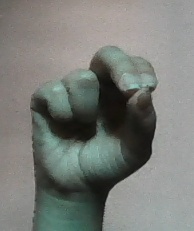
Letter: gaaf